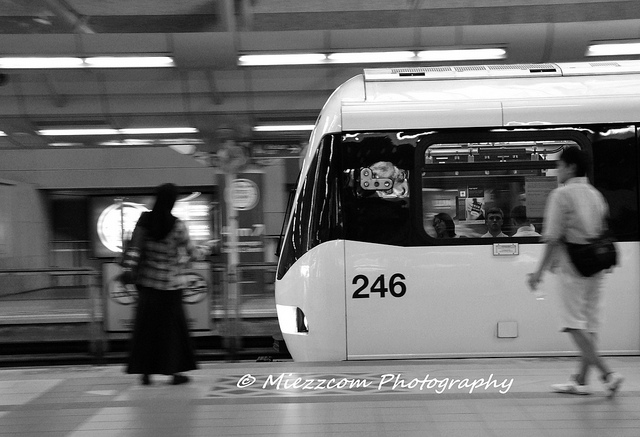
A photo of a subway with people and a train.

A man and a woman waiting on a subway platform for an approaching train.

The black and white picture of man and woman at the subway station with train pulling into the station.

A train with passengers is passing by some onlookers.

Two people on a subway train platform with a white and black train on the track.